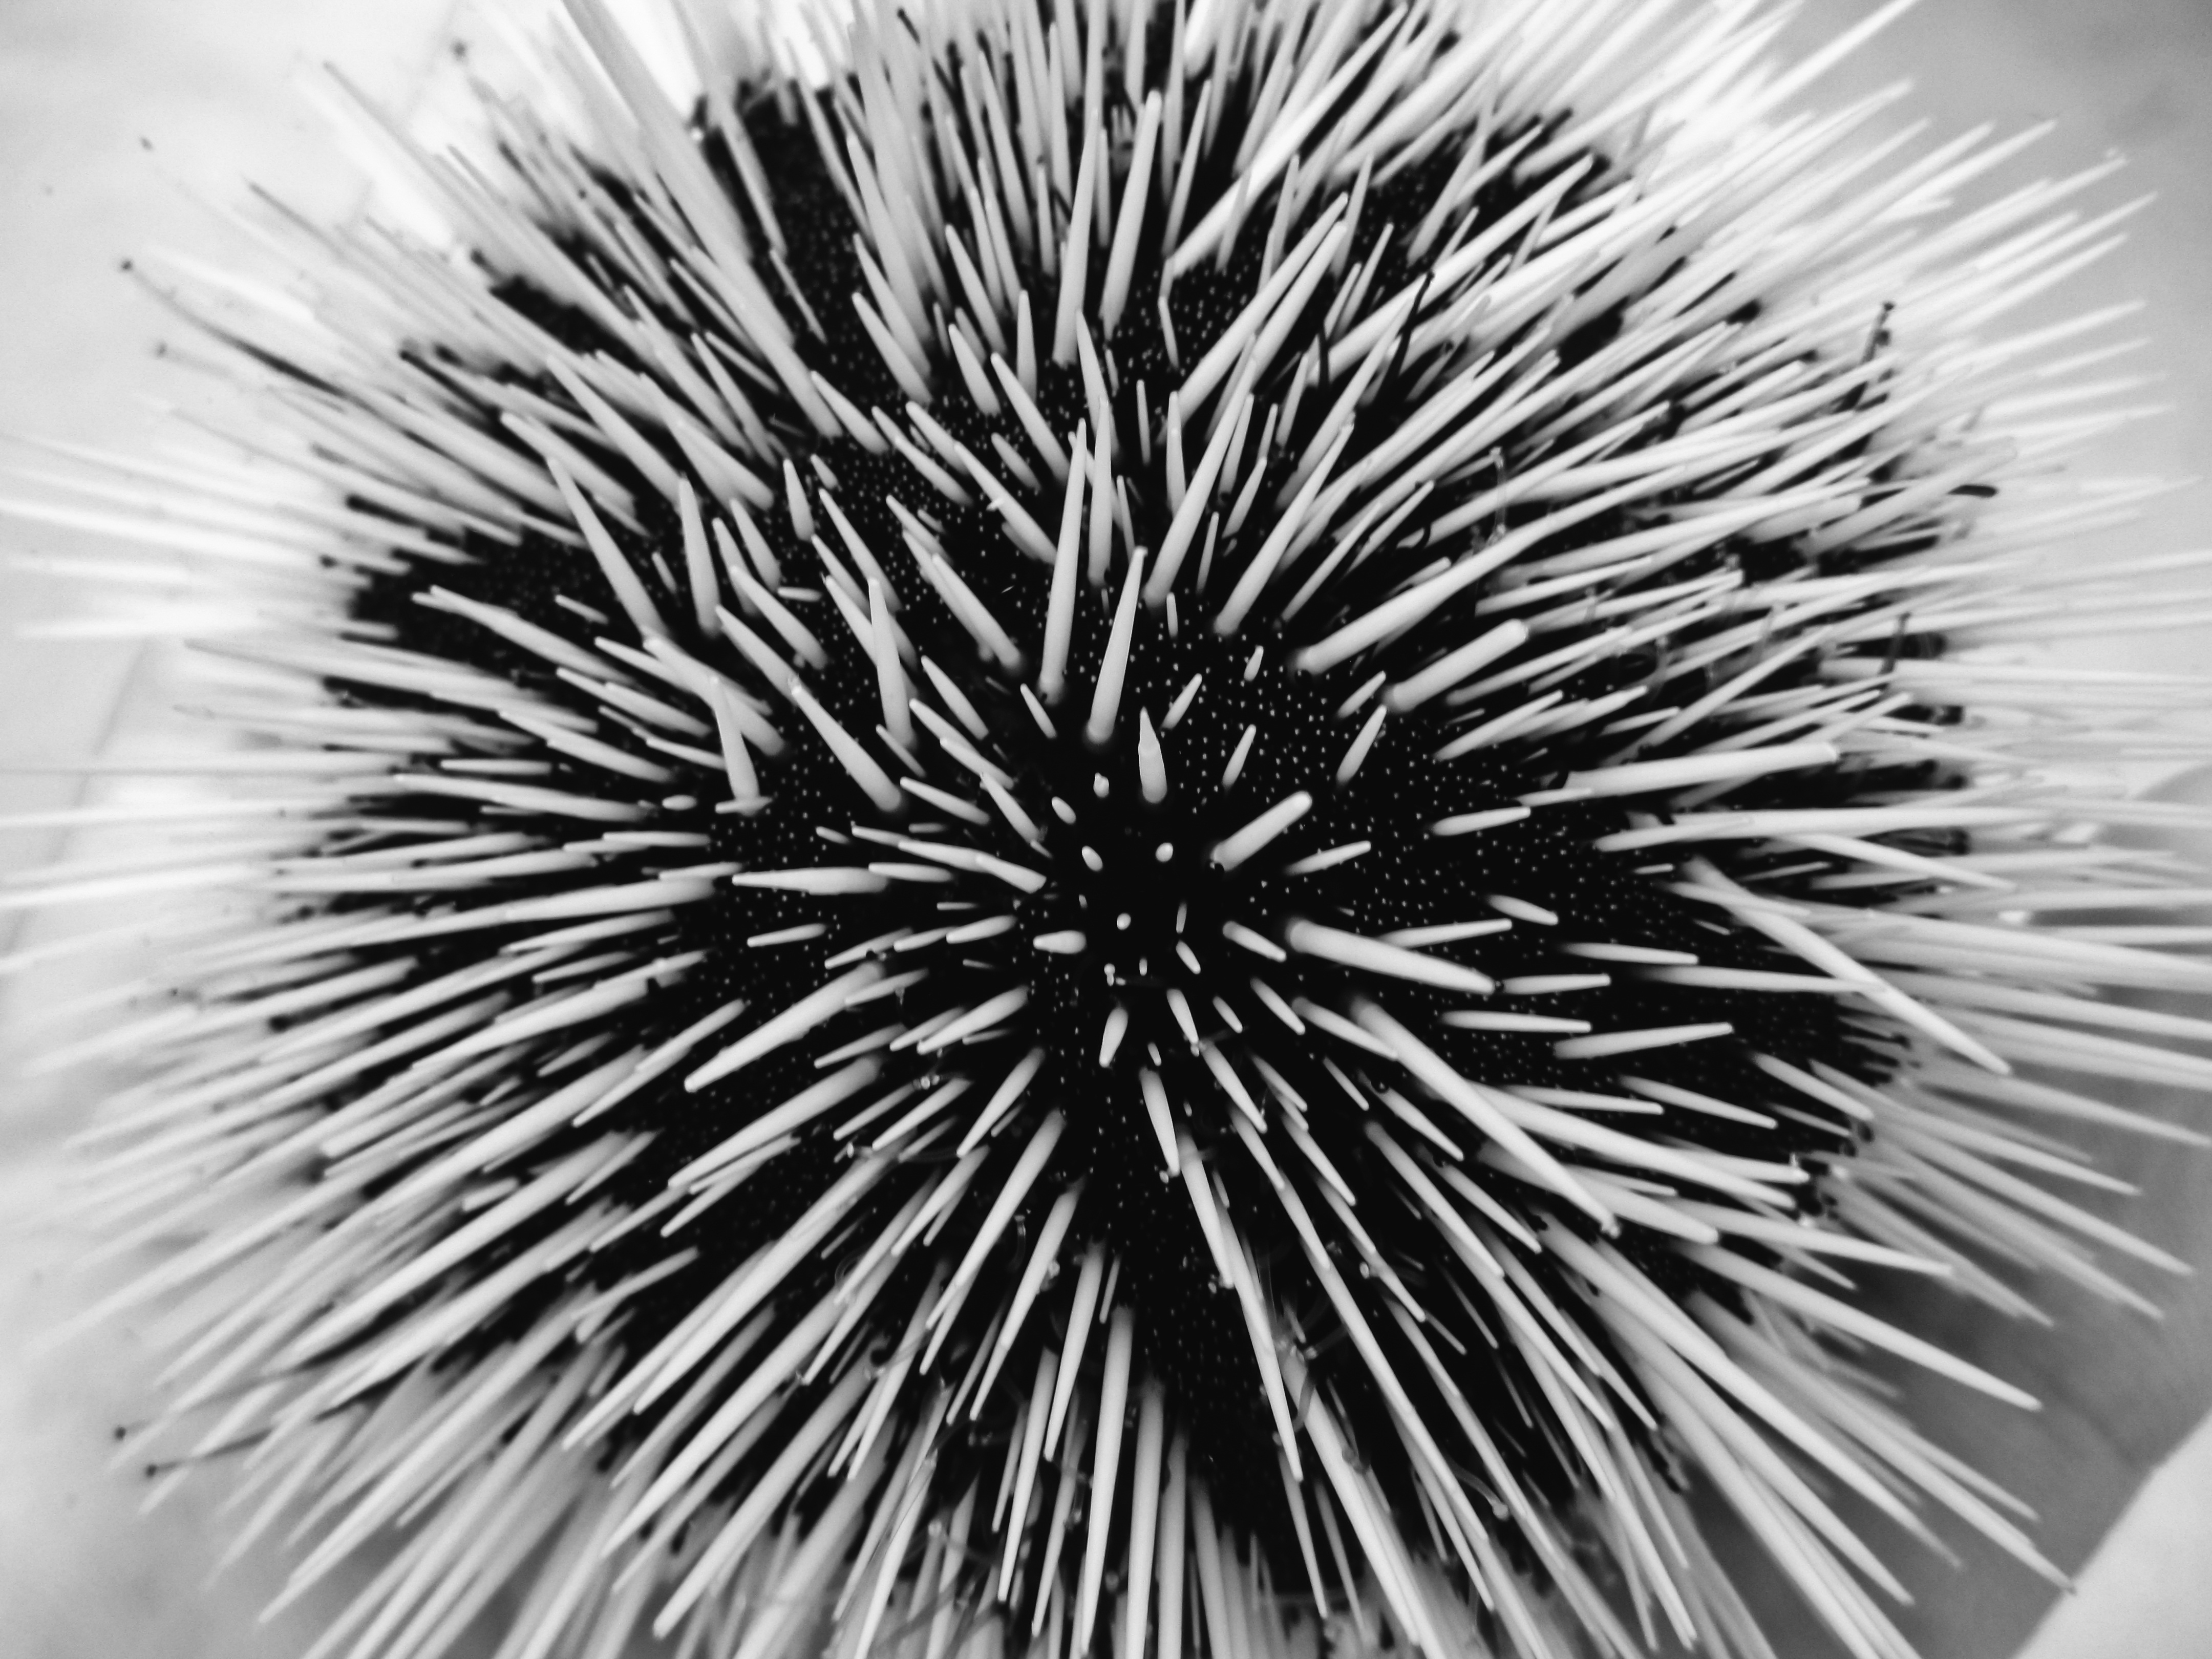
nature, ocean, black and white, photography, flower, animal, underwater, macro, aquatic, monochrome, closeup, reef, close up, marine, spikes, sea urchin, spines, monochrome photography